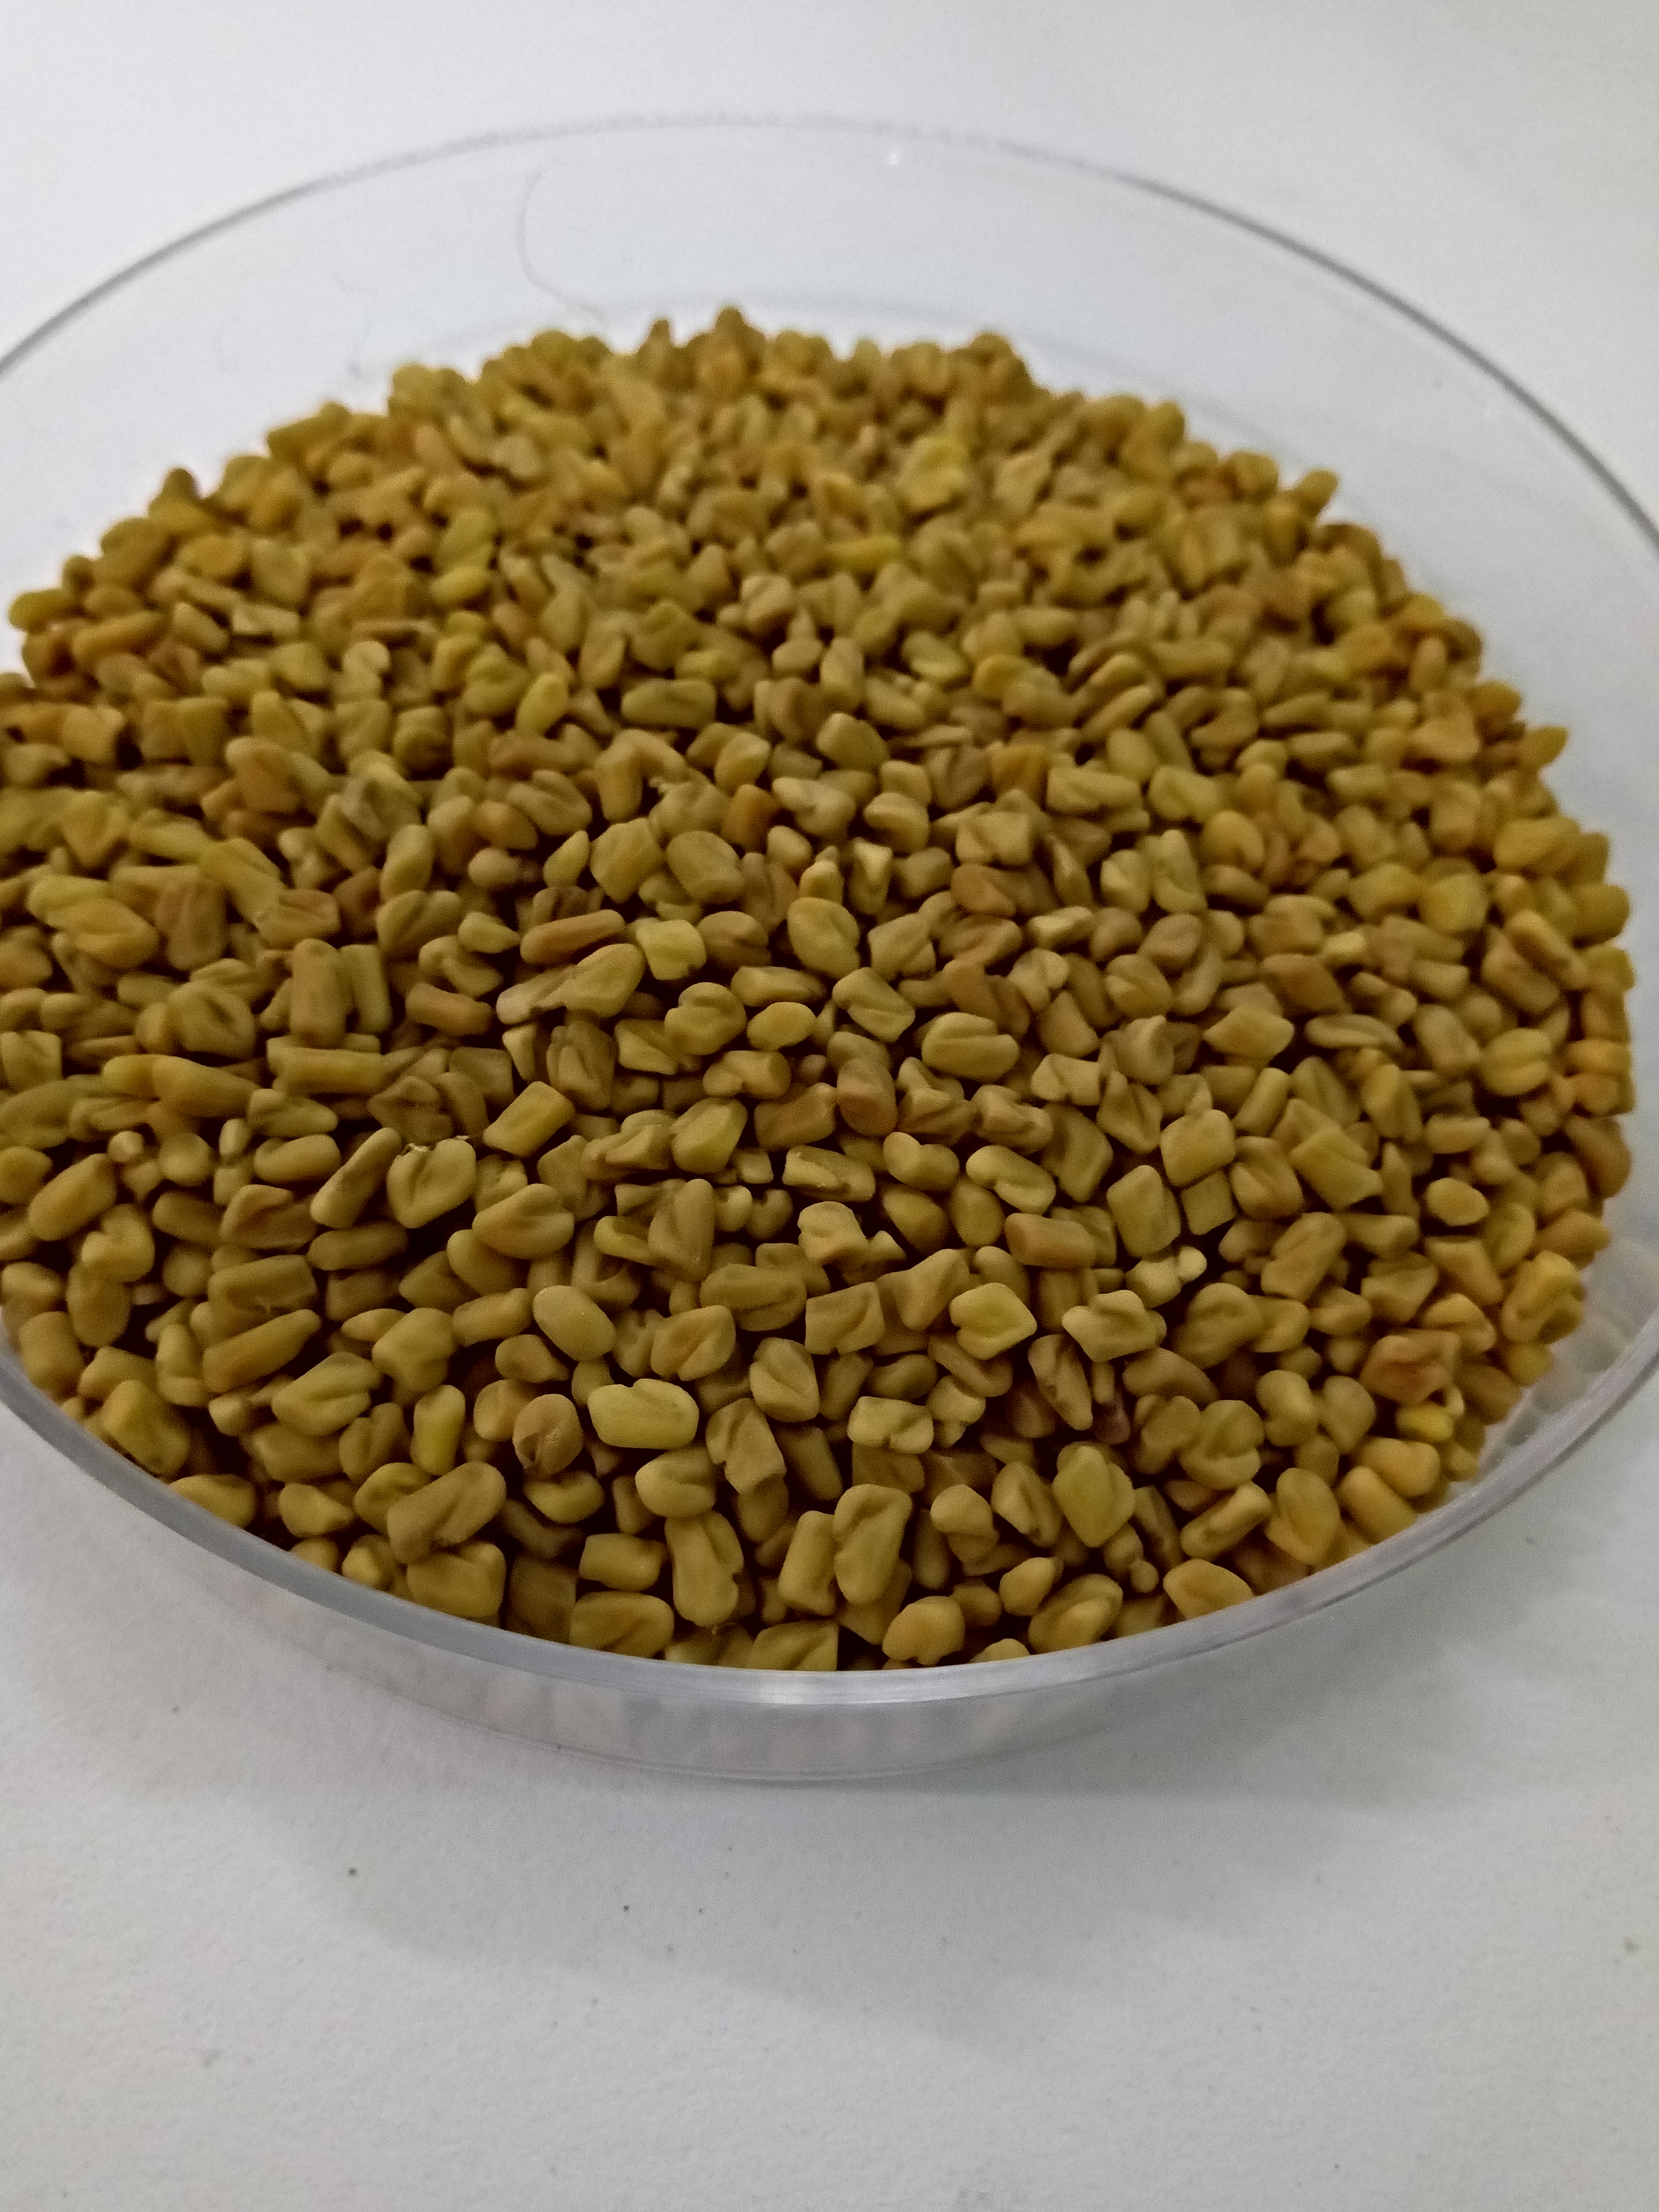
Rice seed variety: Unknown